Edgbastonia coreena

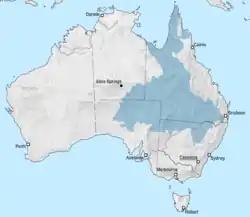
Map of the Great Artesian Basin

Edgbastonia Coreena are an endemic freshwater gastropod species prevalent across the Great Artesian Basin (GAB). Australia's GAB is considered the largest artesian basin system in the world. It surround 1.7million square kilometres of land, covering parts of Queensland, New South Wales, South Australia and Northern Territory.